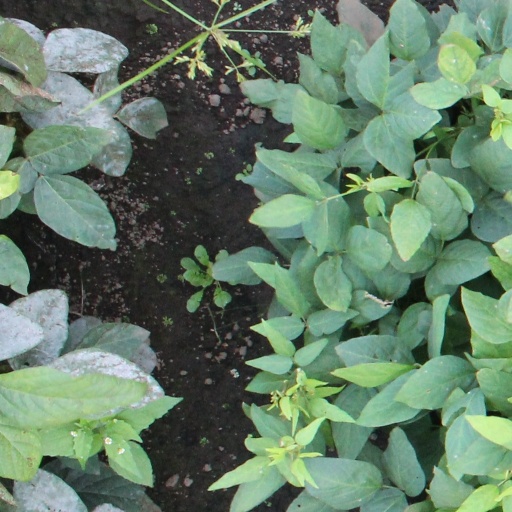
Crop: soybean